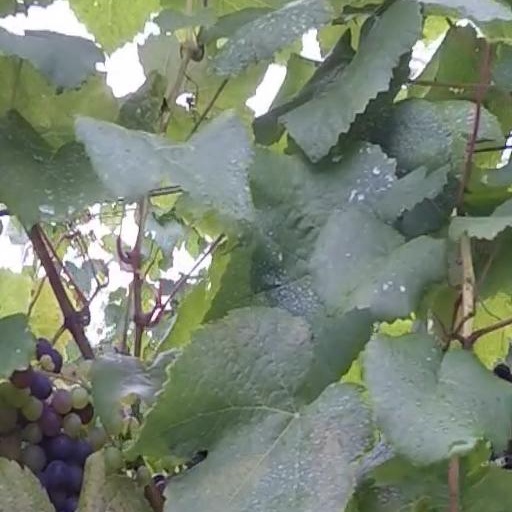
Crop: grape